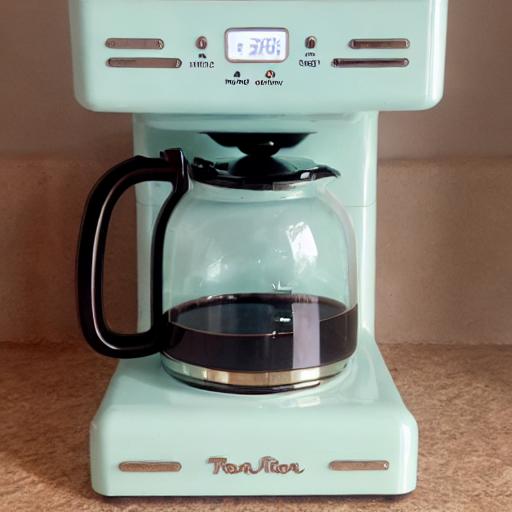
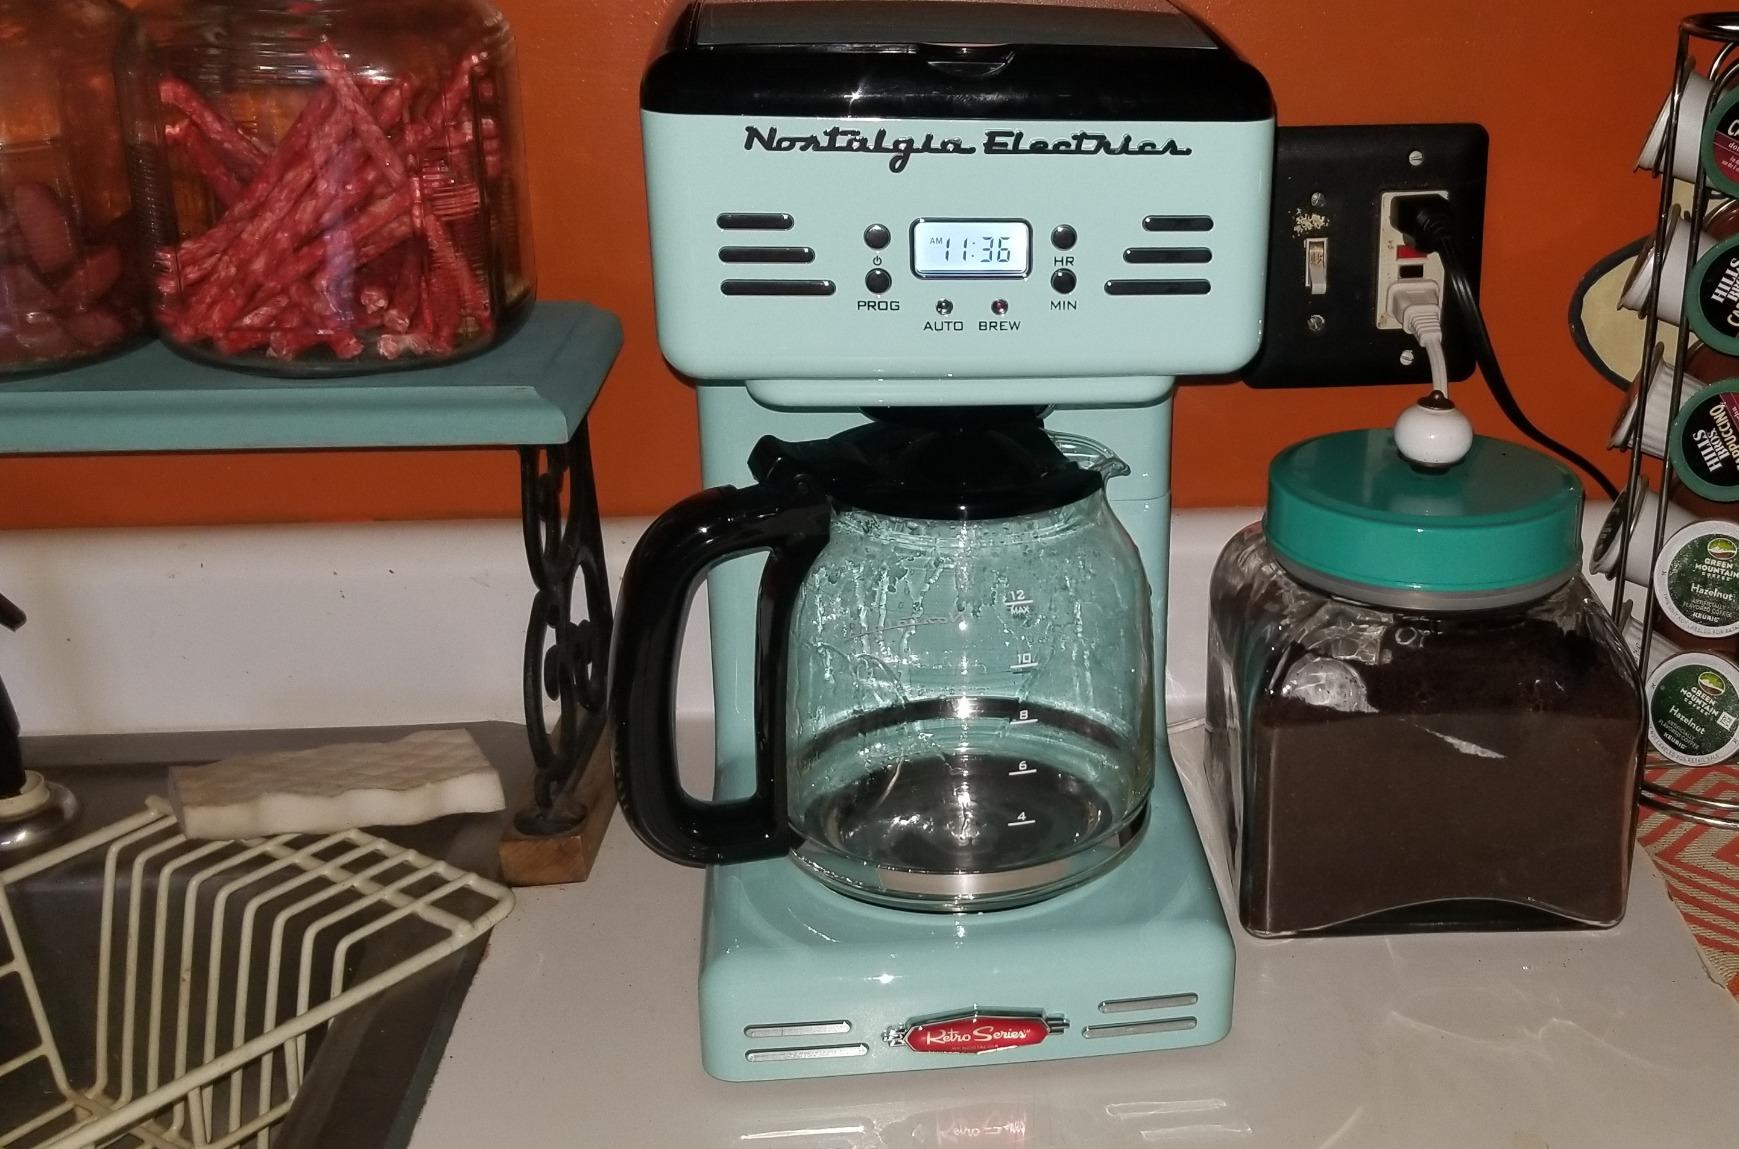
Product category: items_tea
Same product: no